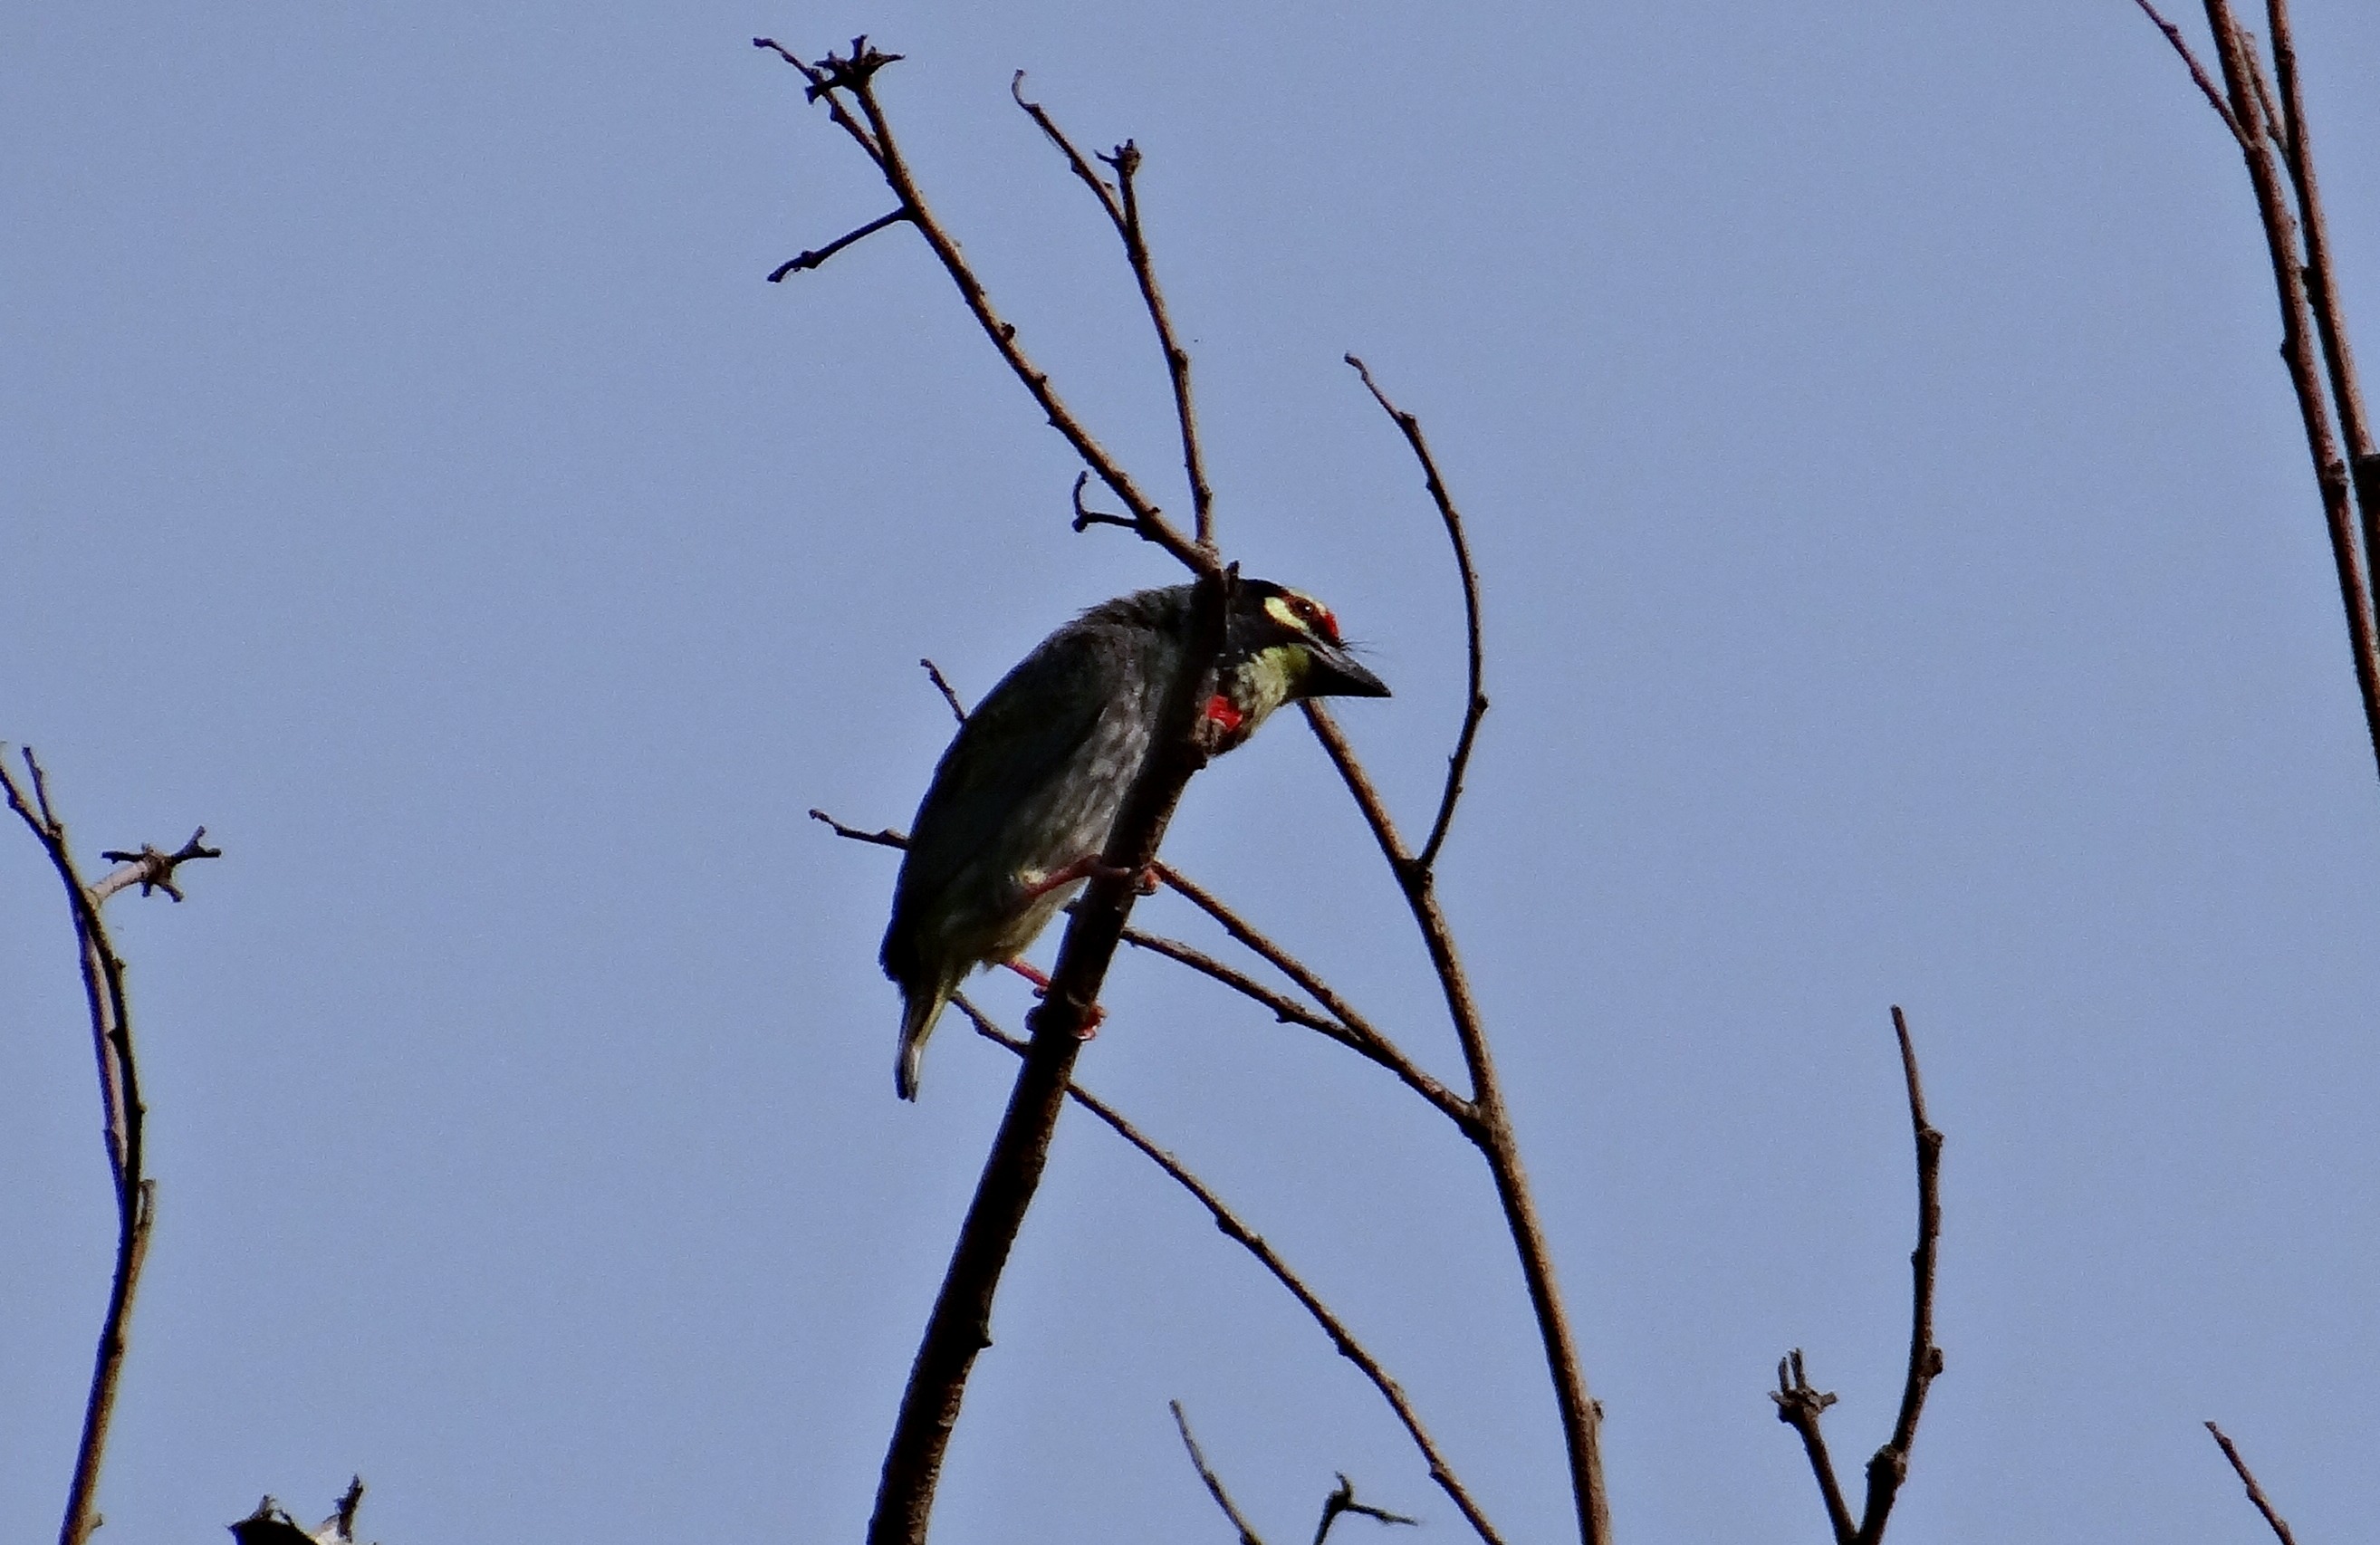
nature, branch, bird, wildlife, fauna, vertebrate, india, coppersmith barbet, crimson breasted barbet, coppersmith, megalaima haemacephala, perching bird, animal migration